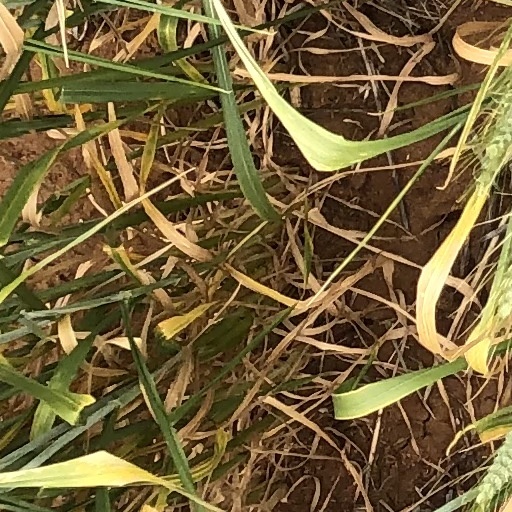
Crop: wheat